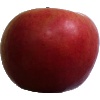
Label: Apple Crimson Snow 1